The Wife of Monte Cristo

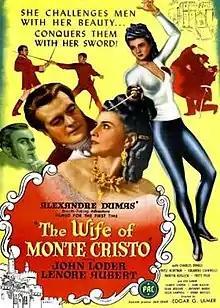

The Wife of Monte Cristo is a 1946 American historical adventure film directed by Edgar G. Ulmer and starring John Loder, Lenore Aubert and Fritz Kortner. The film is yet another spiritual epic inspired by the novel "The Count of Monte Cristo" and features its protagonist Edmond Dantès. It was made and distributed by Producers Releasing Corporation, on a higher budget than was usual for the studio which focused on cheap second features. It was successful at the box office.